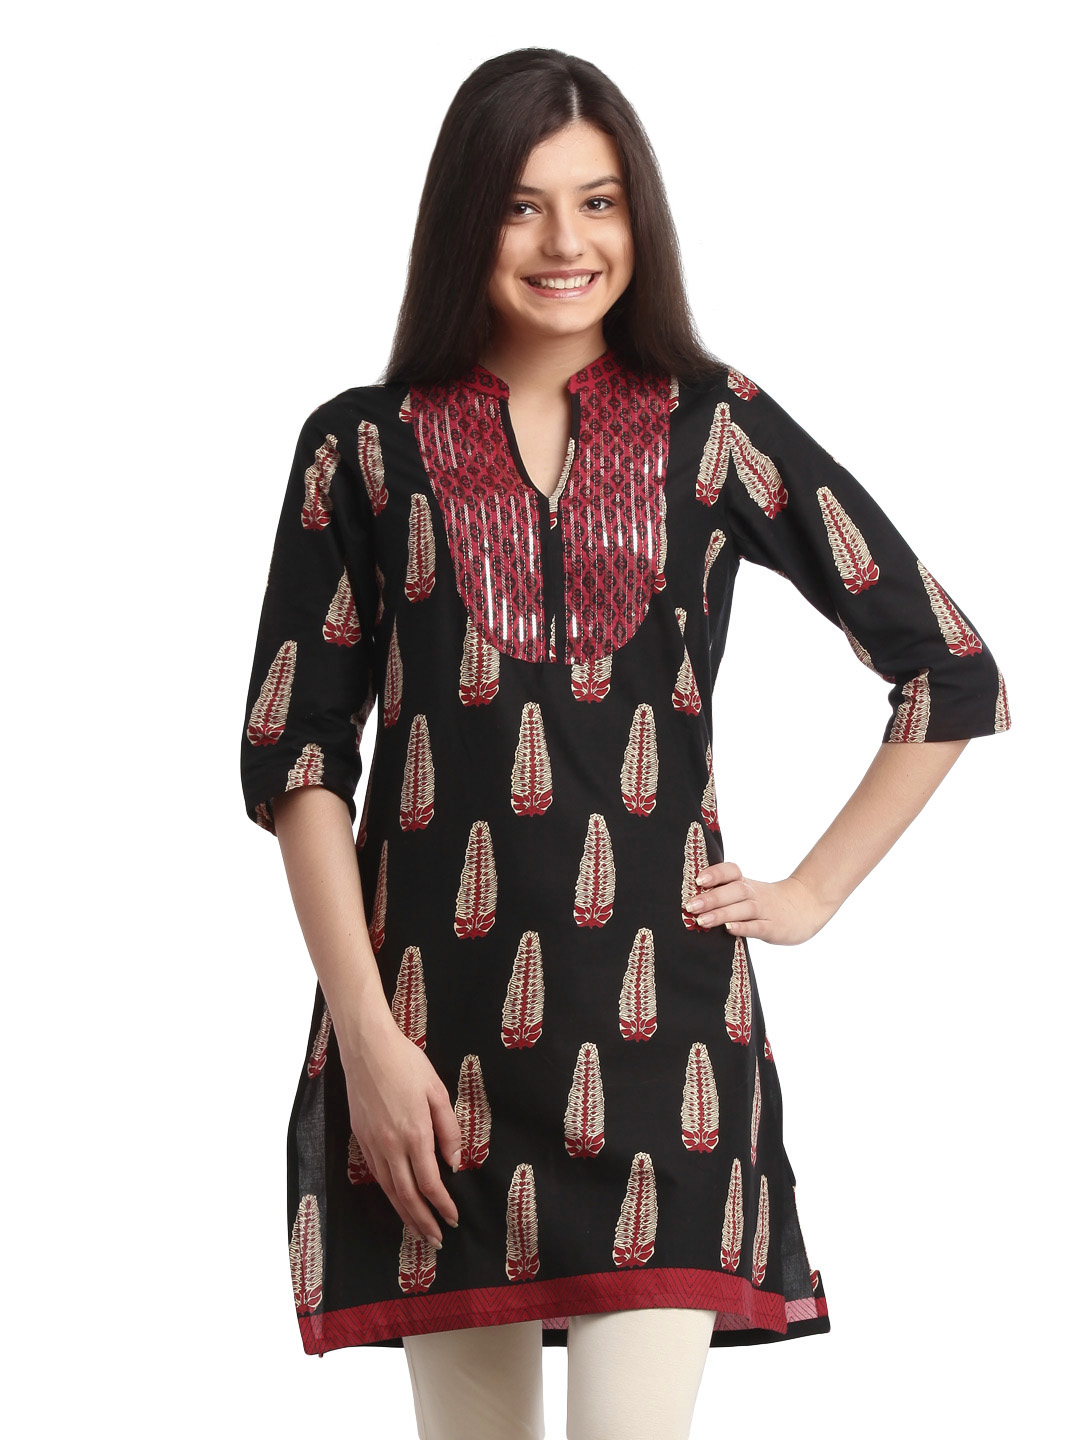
Aurelia Women Black Kurta
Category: Apparel / Topwear / Kurtas
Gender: Women
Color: Black
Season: Summer 2012
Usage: Ethnic